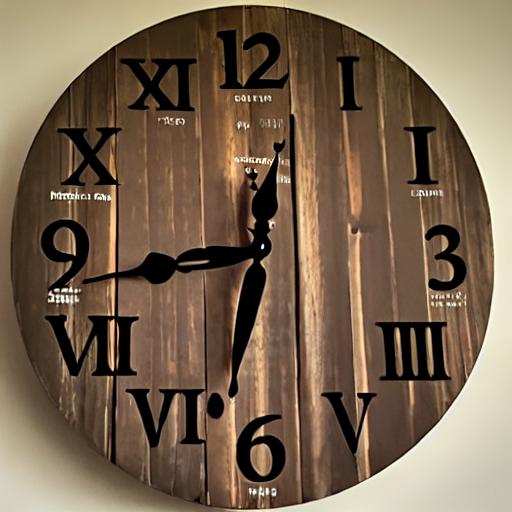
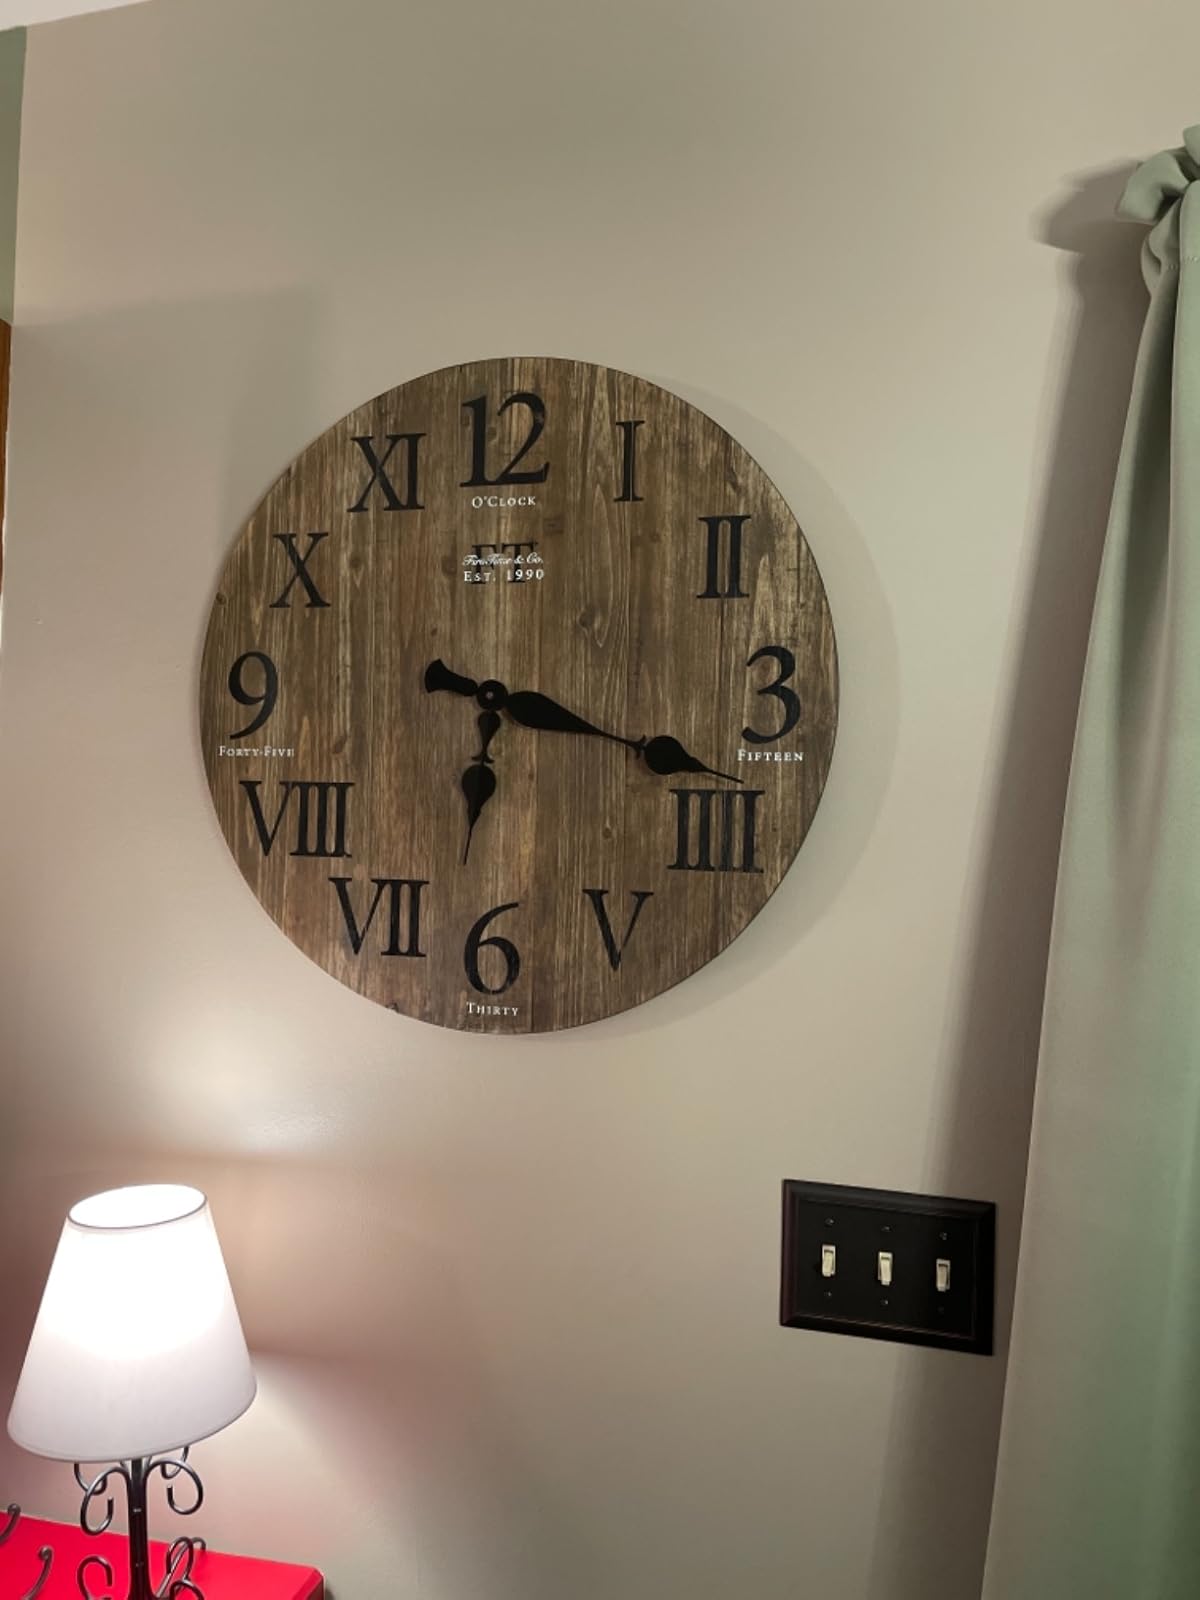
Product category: clock
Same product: no